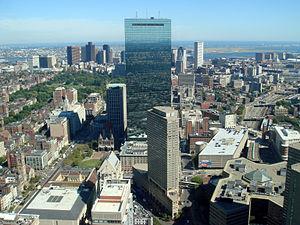
Le 200 Clarendon Street est le plus haut gratte-ciel de la ville de Boston dans l'État du Massachusetts. D'une hauteur de 241 mètres, la façade est entièrement vitrée. Cette tour a été construite en 1976 et se situe à Copley Square, loin de la zone de gratte-ciel du centre-ville de Boston.